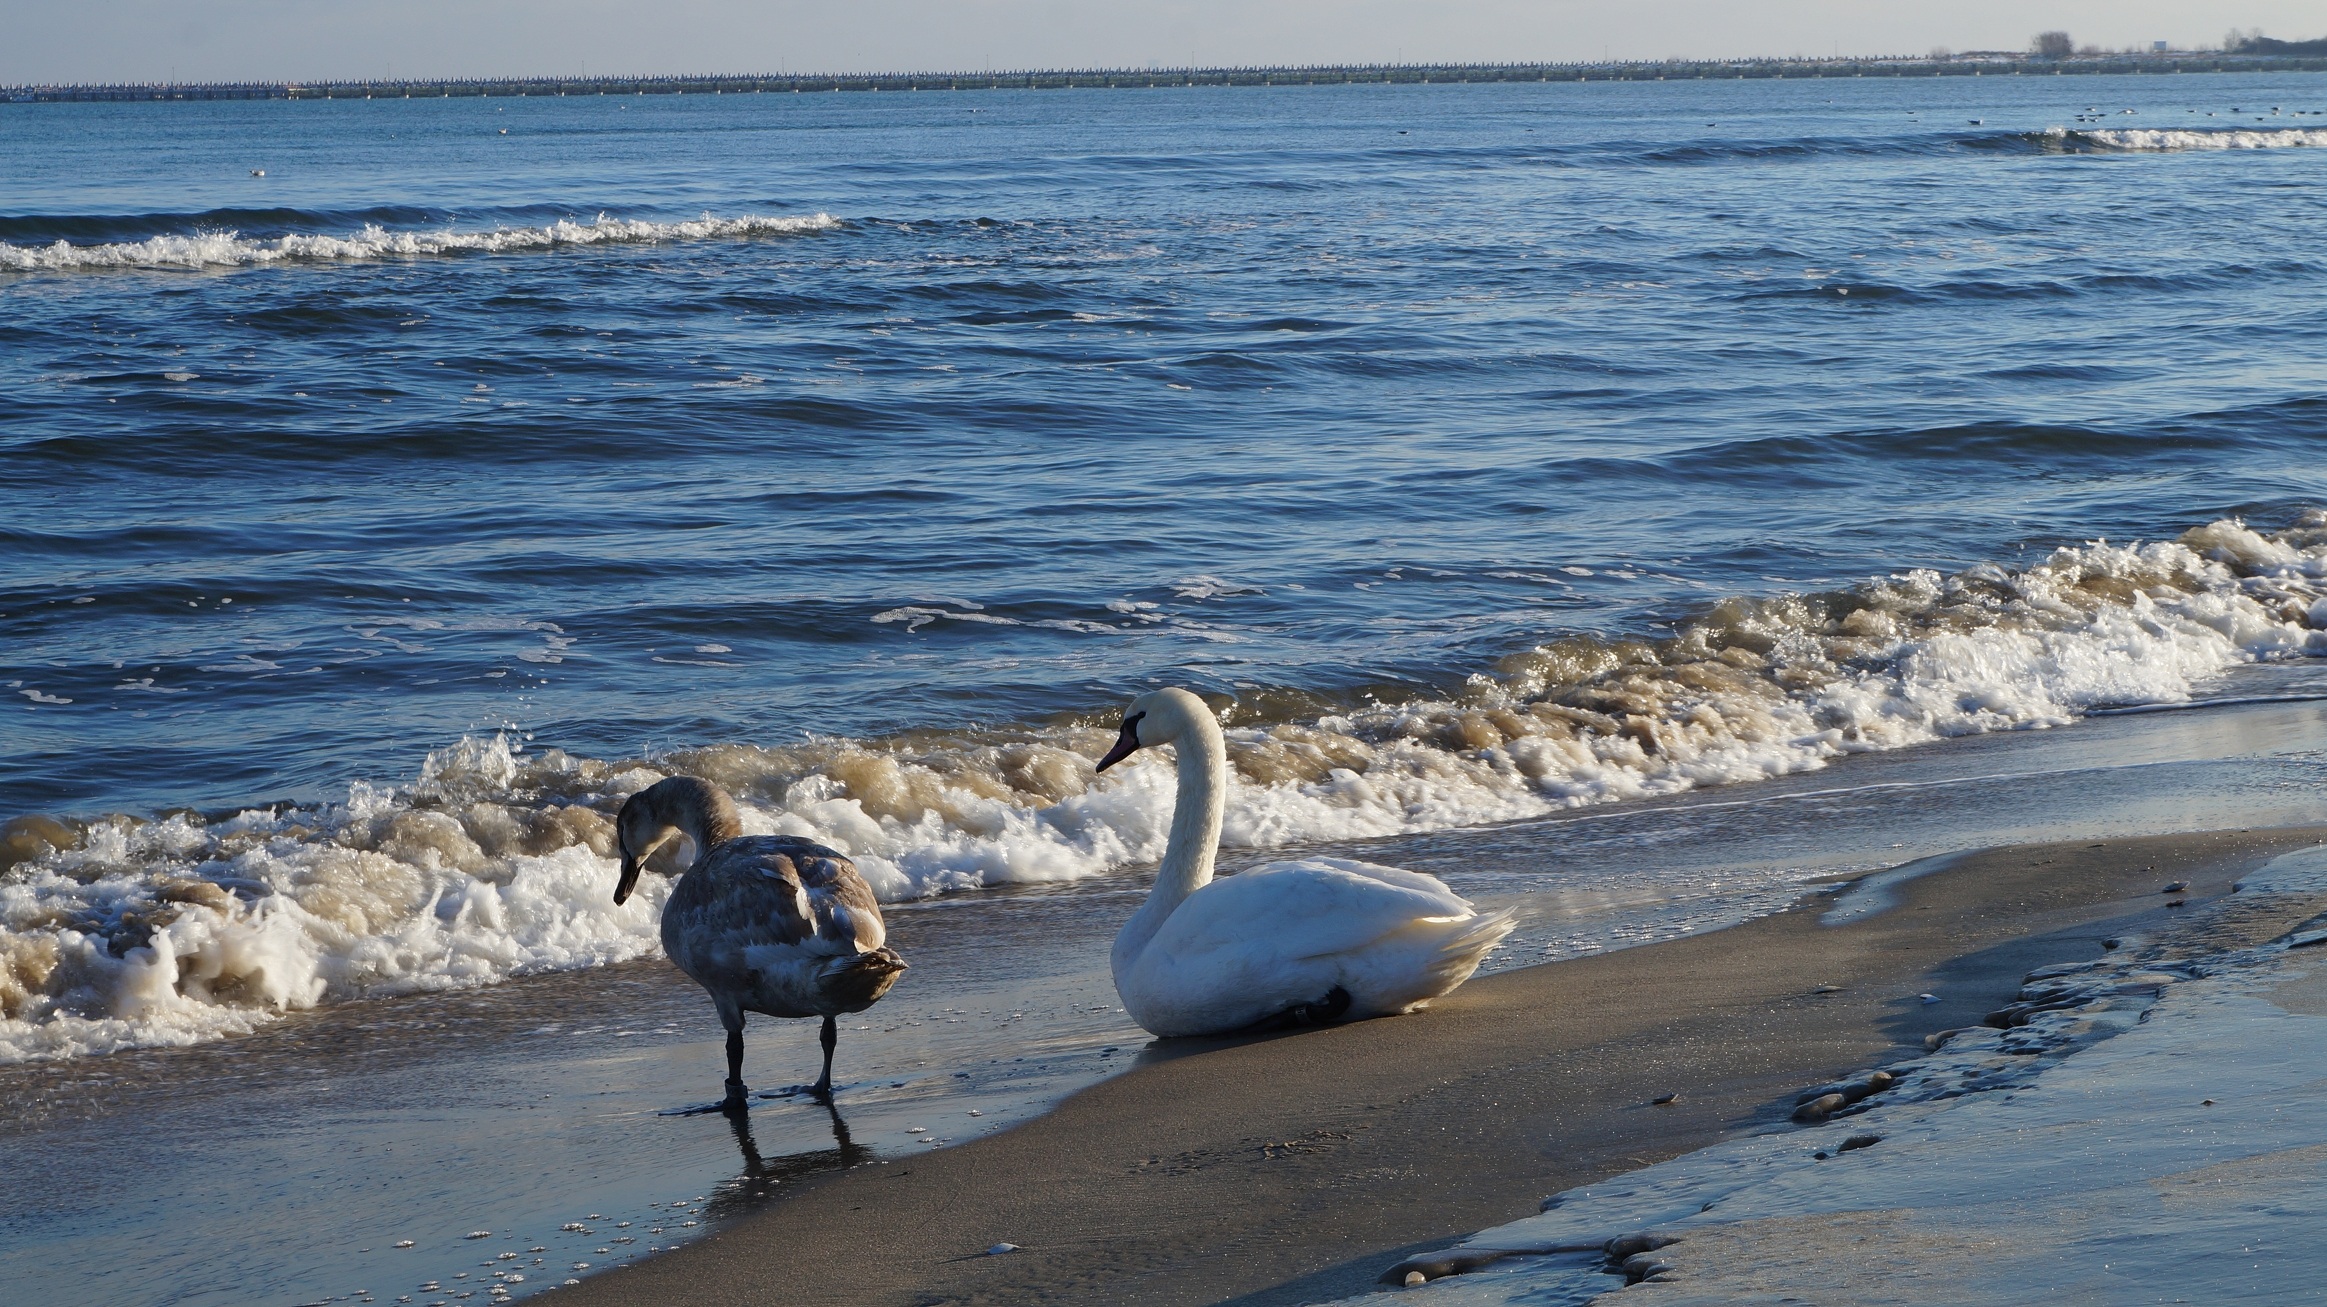
beach, sea, coast, water, nature, sand, ocean, bird, shore, wave, vacation, body of water, birds, swan, animals, swans, waterfowl, water bird, wind wave, ducks geese and swans